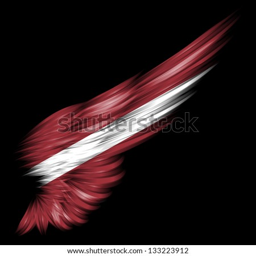
the flag on wing with black background